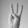
ASL letter: W